Penn Quakers

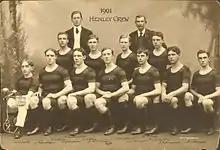
Penn's eight oared crew – 1901 – first “foreign” crew to reach the final of the Grand Challenge Cup at Henley Royal Regatta

Penn has appeared in one Final Four, in 1979. Penn and Princeton are tied for the most Ivy League regular season championships with 26 each. Their main Ivy League rivalry is with Princeton, whom they used to always play as the last regular season game. Combining the EIL and Ivy Championships Penn leads with 39 championships; Princeton 32; Columbia 14; Yale 13; Dartmouth 12; Cornell 8; Harvard 6; and Brown 1.